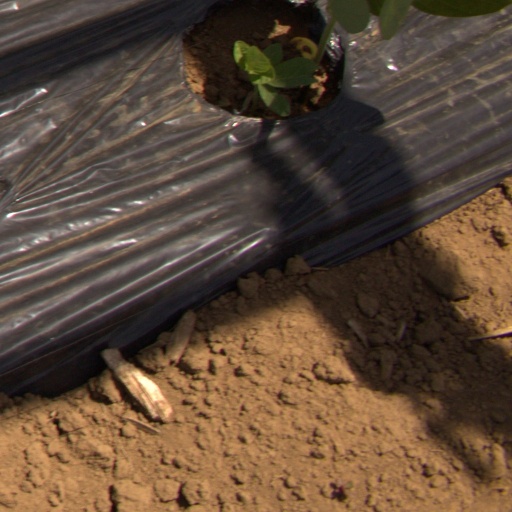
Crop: Jerusalem artichoke